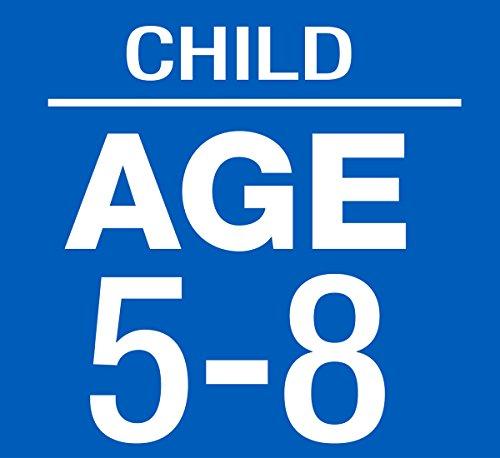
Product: Bell Rally Child Helmet
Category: Sports & Outdoors | Outdoor Recreation | Cycling | Kids' Bikes & Accessories | Kids' Helmets
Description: Recommended for children age 5-8, but will fit most heads measuring 52-56 cm.
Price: $19.96
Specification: Product Dimensions:         7 x 10 x 14 inches ; 10.2 ounces    |Shipping Weight: 10.4 ounces (View shipping rates and policies)|Domestic Shipping: Item can be shipped within U.S.|International Shipping: This item can be shipped to select countries outside of the U.S.  Learn More|ASIN: B00TS3FMXK|Item model number: 7063277|    #8    in Kids' Bike Helmets